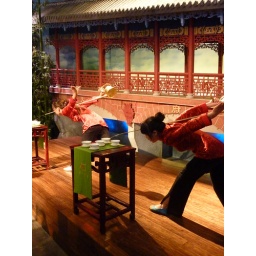
Found in the 'Chinese Provinces Pavilion' Inside the ground floor of the Chinese Pavilion.